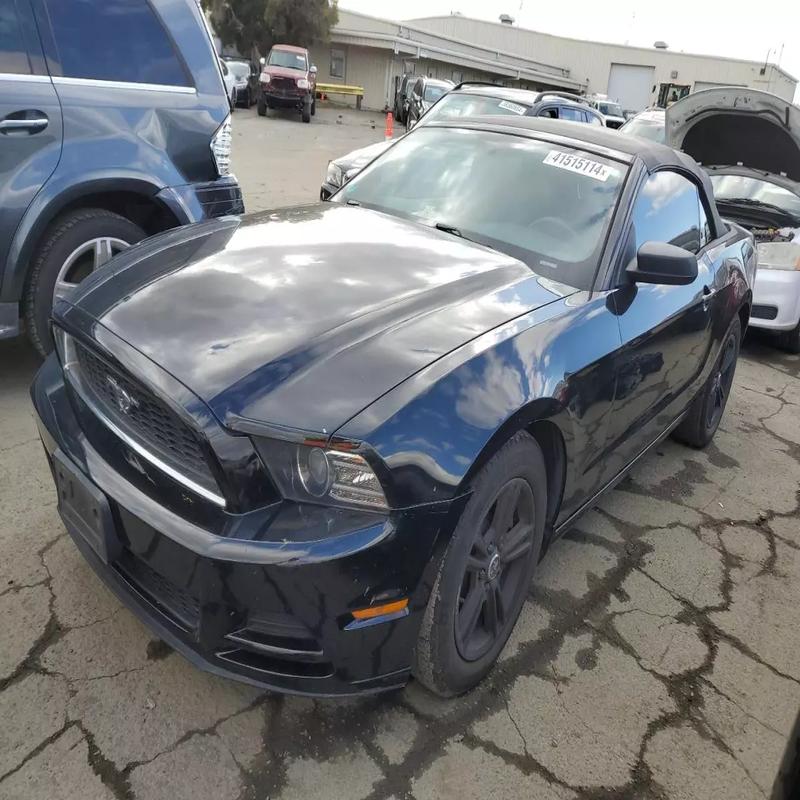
Aucun dommage détecté.
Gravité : aucun